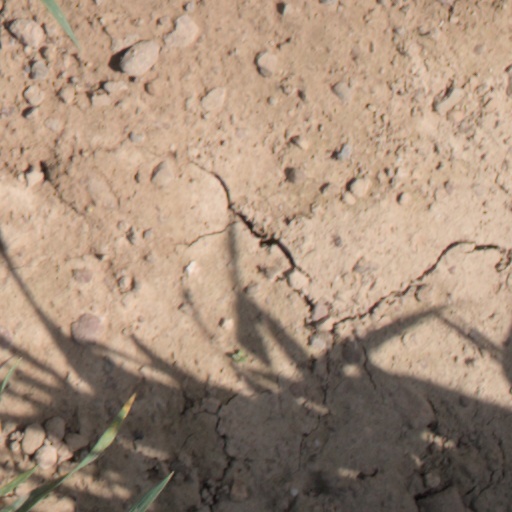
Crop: wheat